Montreal Comiccon

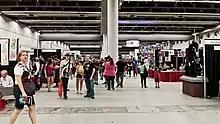
View of the main hall during the 2012 edition

The Montreal Comiccon held its first edition in 2006 at the Place Bonaventure exhibition center. In 2009, the event re-branded as a pop culture event, adding guests from comic books, anime voice acting, and genre television and film. From 2006 to 2010, the Comiccon was held in room 200-N, a low-ceiling windowless exhibition hall beneath the main hall. Due to 2010's outstanding success, the 2011 show was moved to Place Bonaventure's main hall to accommodate the increased attendance, giving them about three times more space to move around.